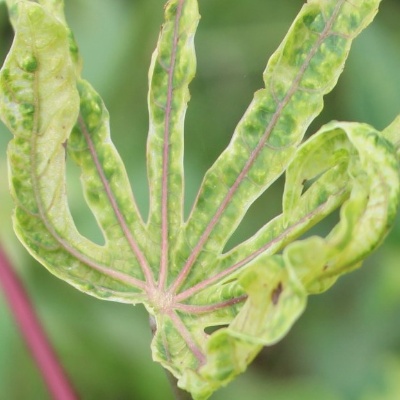
Crop: Cassava
Condition: mosaic